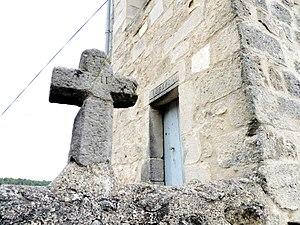
Croix et entrée du clocher.
Vernon est une commune française, située dans le département de l'Ardèche en région Auvergne-Rhône-Alpes.